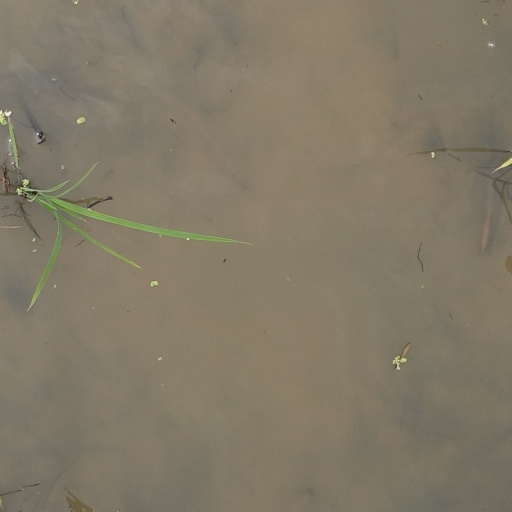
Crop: rice